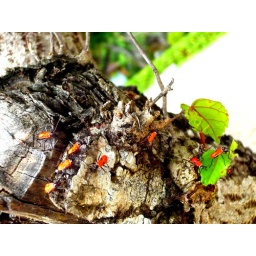
on a tree by the beach